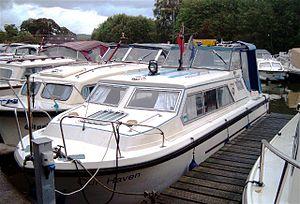
Un cabin cruiser est un type de bateau à moteur de plaisance dont la cabine est aménagée pour l'habitation. Sa taille est habituellement comprise entre 7 et 14 mètres, les plus grands bateaux étant classés dans la catégorie des yachts.